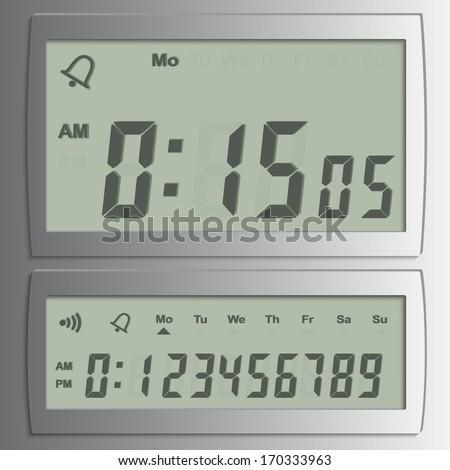
detailed illustration of a digital numbers on a led - digits